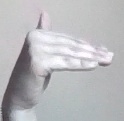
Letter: khaa